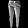
Label: Trouser